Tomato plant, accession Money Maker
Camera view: bottom (45 deg); turntable rotation: 300 degrees
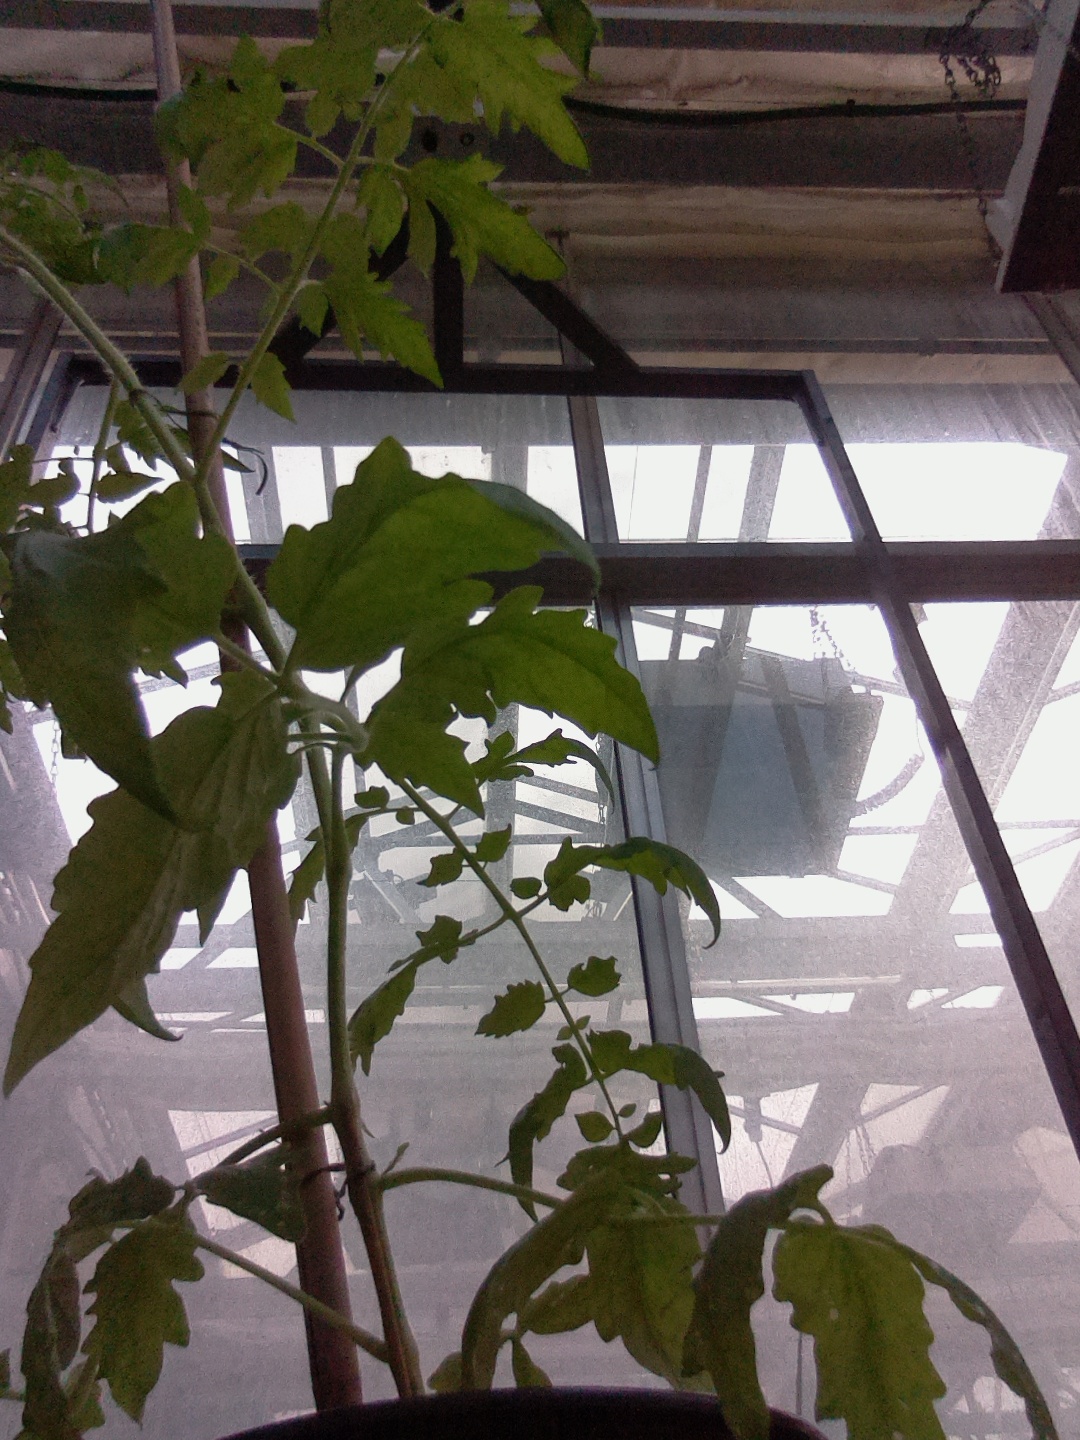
BBCH growth stage 52: 2 inflorescences visible